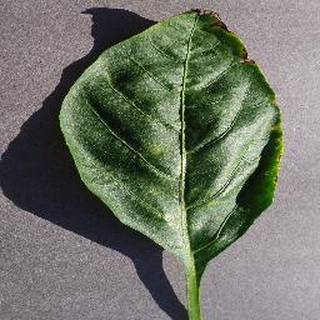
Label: bell_pepper_bacterial_spot